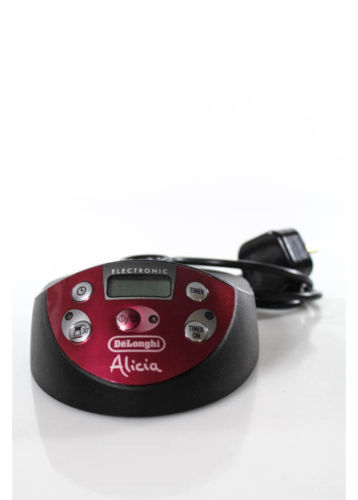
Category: coffee maker